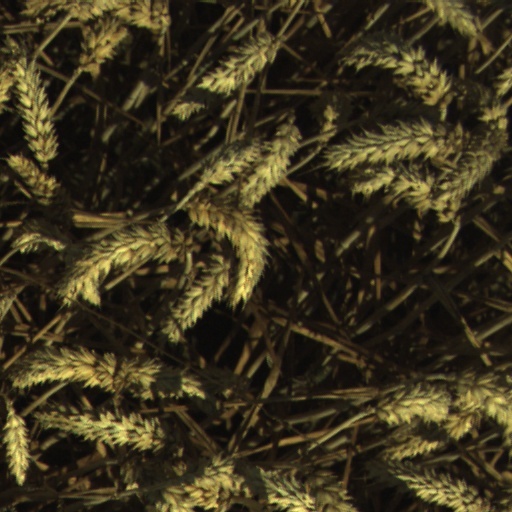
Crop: wheat